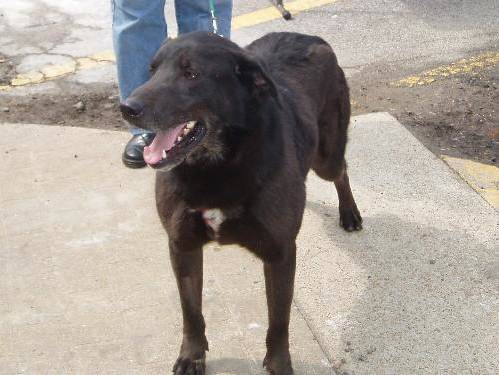
Label: dogs